Yi (dinosaur)

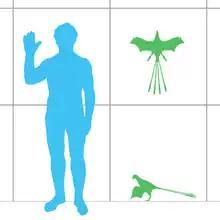
Size of the type specimen compared with a human

"Yi qi" is known only from a single partial skeleton (holotype specimen STM ) currently in the collections of the . The fossil was compressed and is visible on a stone plate and a counterplate. It is largely articulated, including the skull, lower jaws, neck, and limb bones, but lacking most of the backbone, pelvis, and tail. "Yi" was a relatively small animal, estimated to weigh about .